Serbia and the World Bank

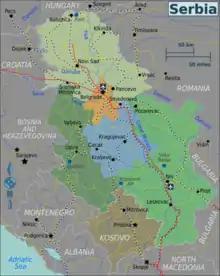
Serbia Regions map

The World Bank Group is a family of five international organizations that have provided leveraged loans and monetary assistance to the Southeastern European country of Serbia with aim to contribute country's goal of integration into the European Union through the establishment of inclusive and competitive economy.